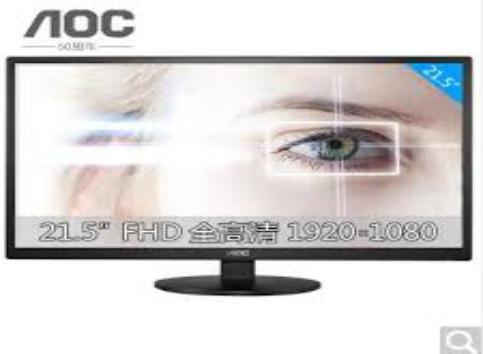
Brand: Admiral Oversea Corporation
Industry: Electronic